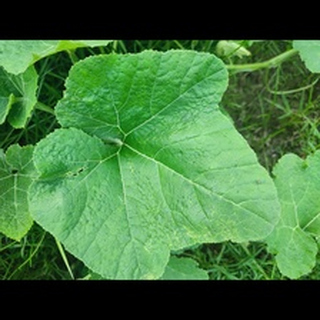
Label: healthy_pumpkin